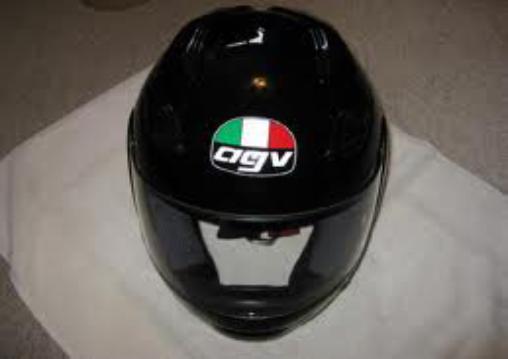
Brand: agv
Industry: Sports